Frosterley Marble

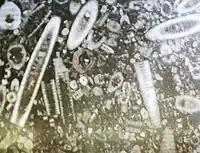

Frosterley Marble is a black, bituminous coraliferous limestone containing fossil crinoids of the Lower Carboniferous (Mississippian ), some 325 million years ago. It outcrops in Weardale, County Durham, England, including near the village of Frosterley whence it is named.